Temporary fencing

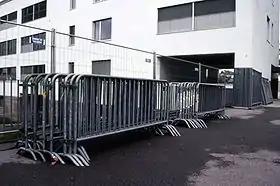
Temporary fencing in storage on a site in Switzerland.

Temporary fencing is an alternative to its permanent counterpart when a fence is required on an interim basis when needed for storage, public safety or security, crowd control, or theft deterrence. It is also known as construction hoarding when used at construction sites. Other uses for temporary fencing include venue division at large events and public restriction on industrial construction sites, when guardrails are often used. Temporary fencing is also often seen at special outdoor events, parking lots, and emergency/disaster relief sites. It offers the benefits of affordability and flexibility.